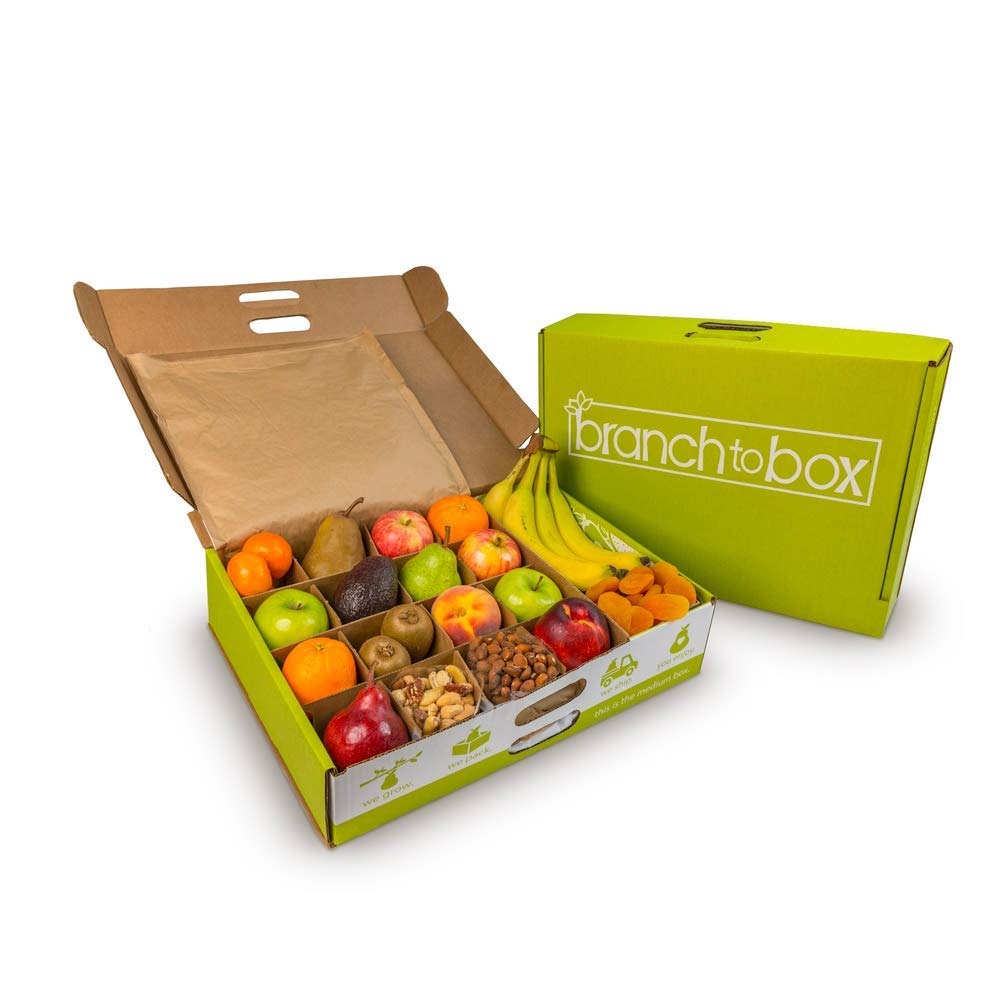
Item Name: A Gift Inside BTB Medium Box
Bullet Point 1: Designed for workplaces, Branch to Box delivers an assortment of quality, ready to eat fruit to fuel your team.
Bullet Point 2: 30+ servings of fruit & healthy snacks - Ideal for an office of 7-10 people
Bullet Point 3: 20-24 pieces of fruit; Each box will always have apples, pears, and citrus + the best seasonal fruits including but not limited to: bananas, stone fruit, grapes, grapefruit, avocado, mango and kiwi.
Bullet Point 4: 8 x 1.5oz Single-Serve Bags of Healthy "Snackettes". (Examples include: dried fruit, nuts, trail mix, granola and other desk-friendly snacks)
Bullet Point 5: Card messaging available at checkout. Please refer to alternate images for instructions on how to add card in Amazon checkout.
Value: 1.0
Unit: Count

Price: 91.32